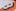
Number: 3